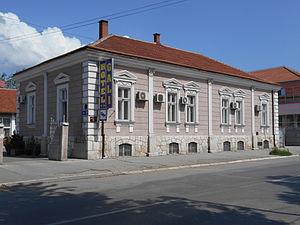
Cet article recense les monuments culturels du district de Pirot en Serbie.
Les monuments culturels protégés constituent une catégorie de monuments de Serbie inscrits sur une liste de monuments bénéficiant de la protection de l'État. Il s'agit d'une troisième catégorie de monuments protégés classés, par leur importance, après les monuments culturels d'importance exceptionnelle et les monuments culturels de grande importance.